Nicéphore Soglo

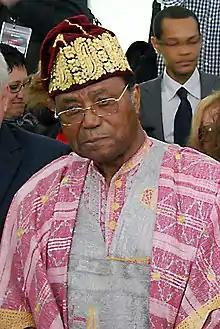
Soglo in 2012

Nicéphore Dieudonné Soglo (born 29 November 1934) is a Beninese politician who was Prime Minister of Benin from 1990 to 1991 and President from 1991 to 1996. He was Mayor of Cotonou from 2003 to 2015. Soglo was married to Rosine Vieyra Soglo, the Beninois former First Lady and politician.